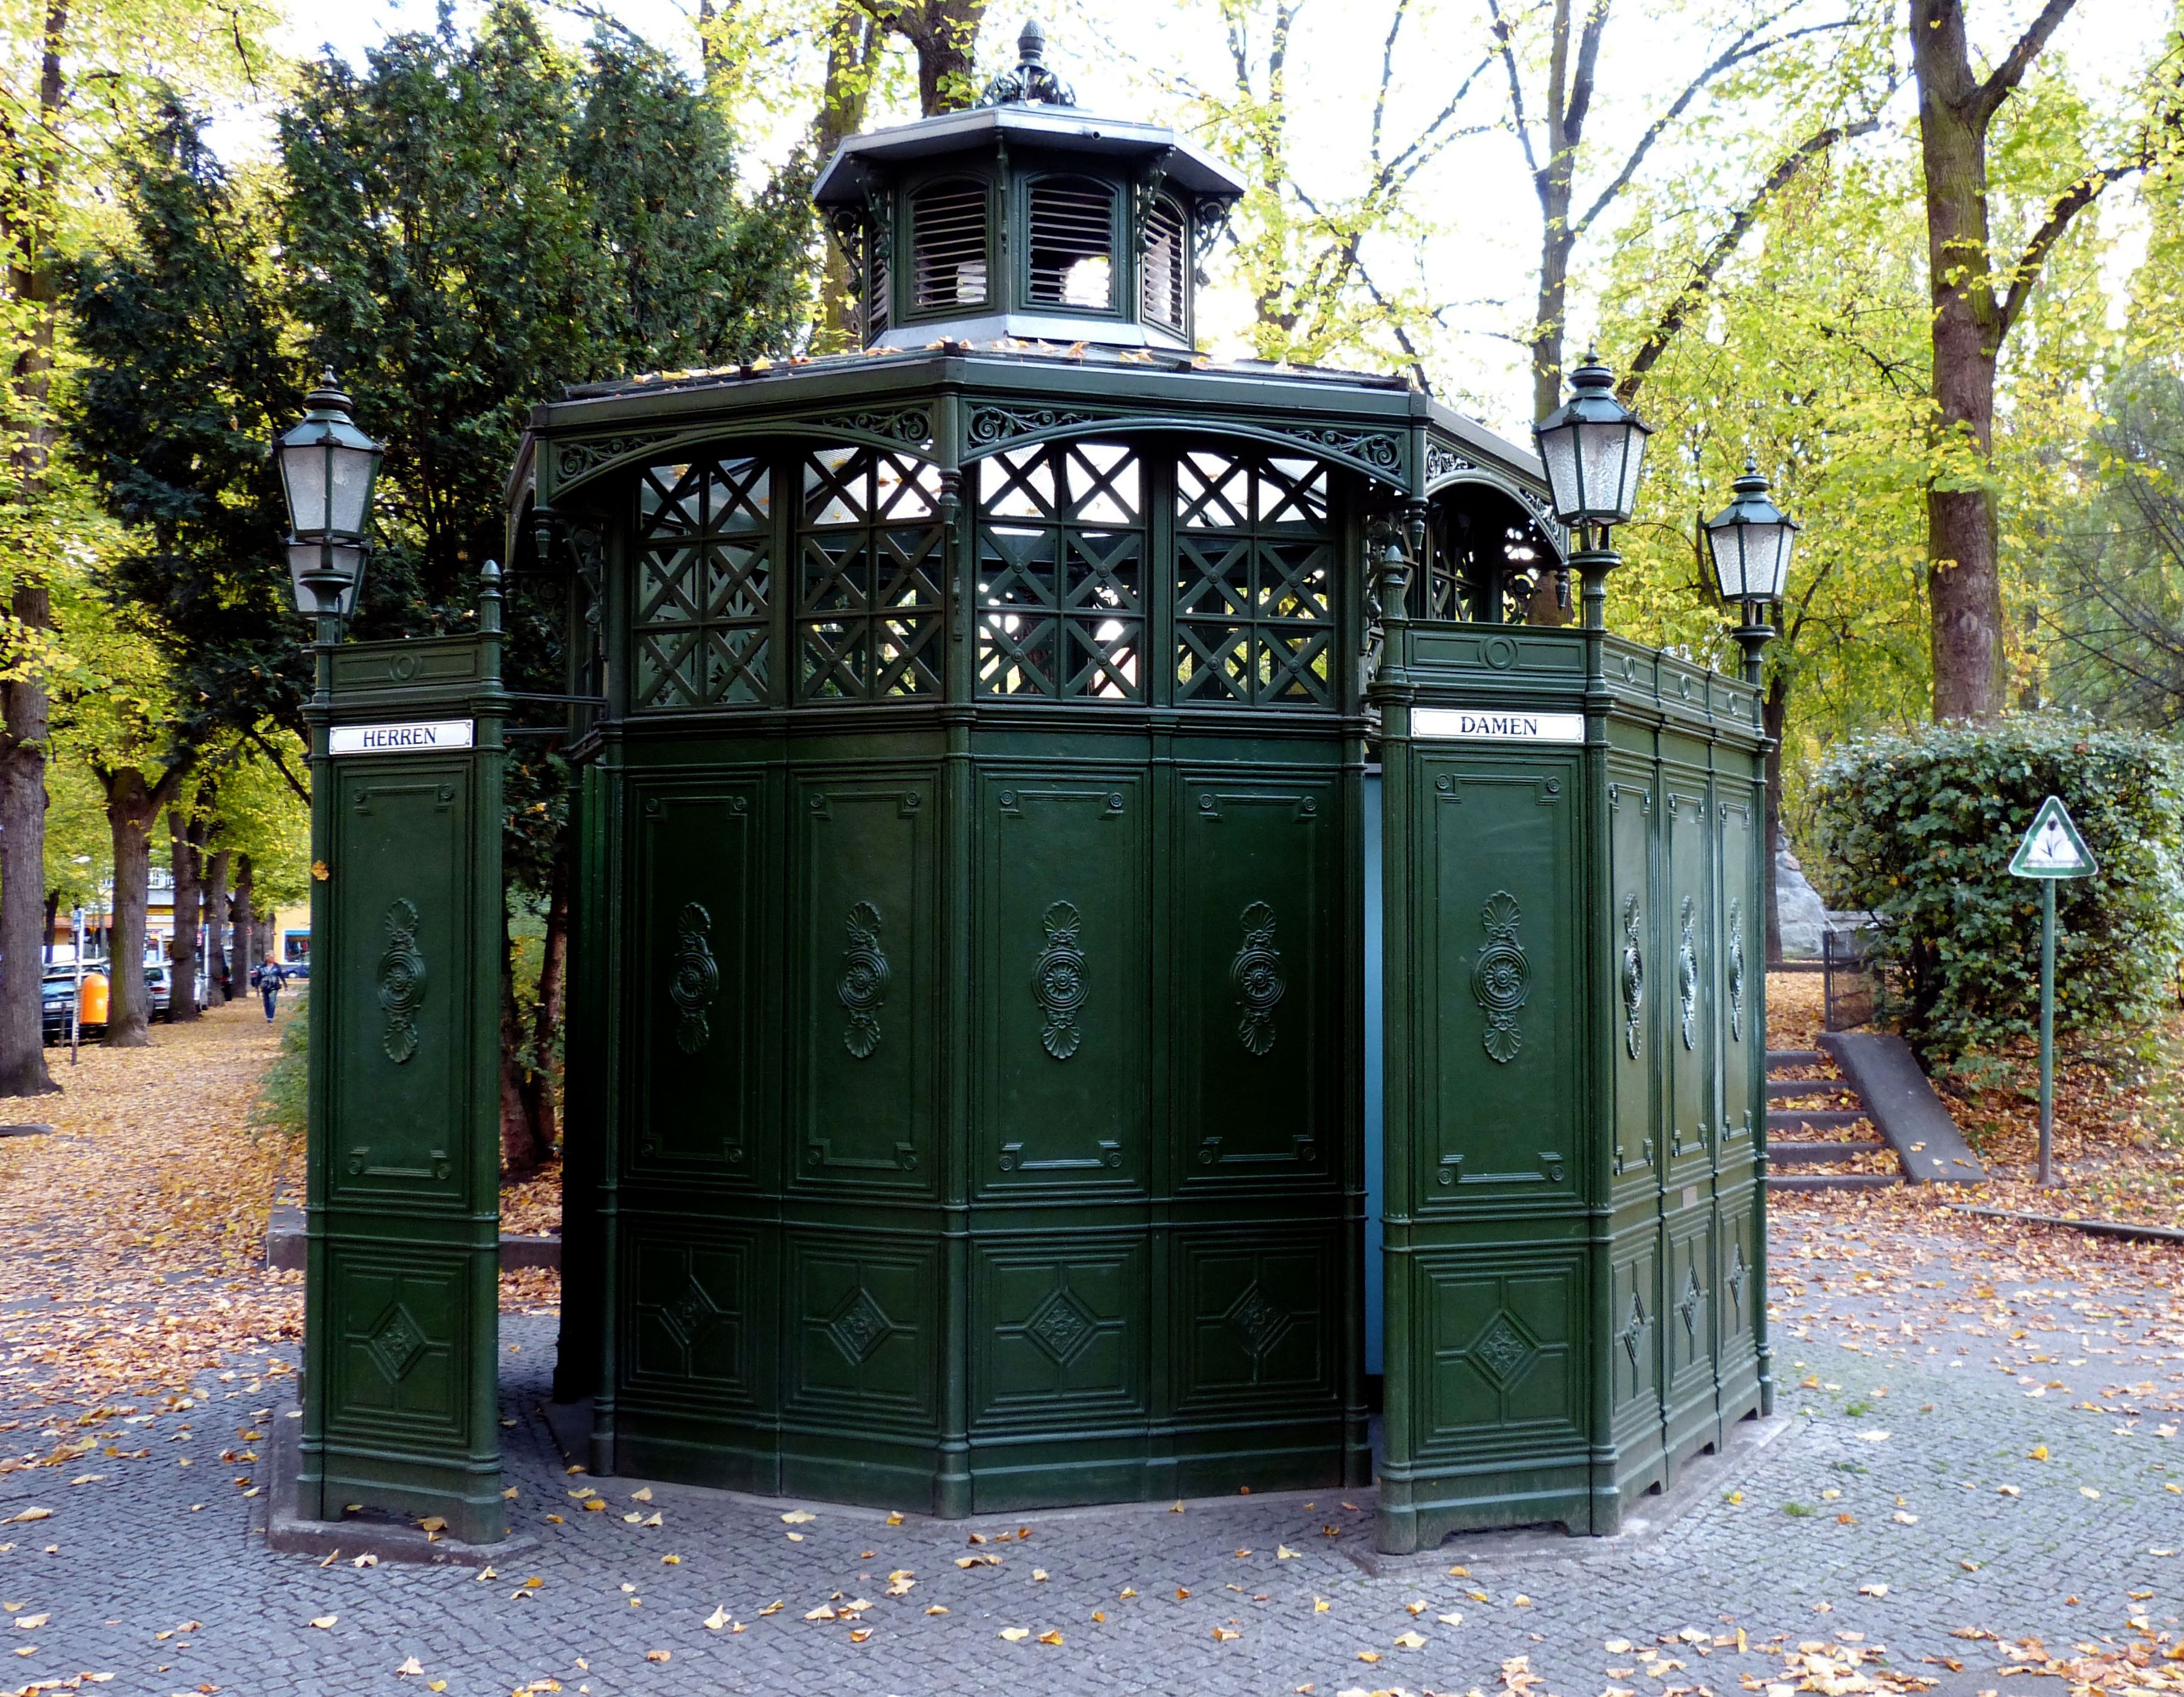
building, park, metal, toilet, wc, germany, berlin, historically, wrought iron, loo, public toilet, outdoor structure